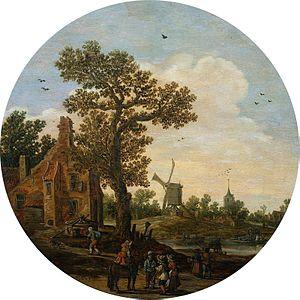
Jan Josephsz. van Goyen est un peintre et dessinateur de paysages néerlandais du siècle d’or. Van Goyen a laissé beaucoup de peintures représentant des chemins forestiers, des rivières, des lacs et des canaux des environs de La Haye, Rotterdam, Delft, Dordrecht, Leyde, Gouda, Arnhem et Emmerik.